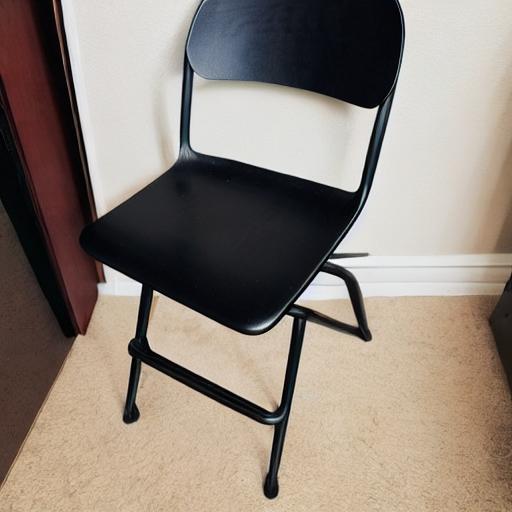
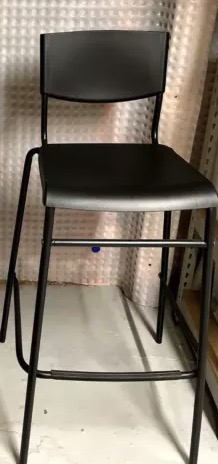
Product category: stool
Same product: no